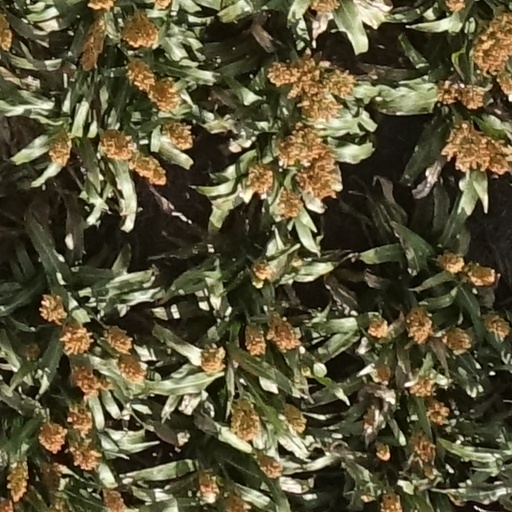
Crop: sorghum